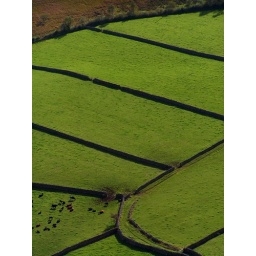
Dry stone wall patterns in Greendale, seen from Buckbarrow above